Answer in natural language. How many Doorways are visible in the scene? Choose between the following options: 0, 2, 3, 4 or 1
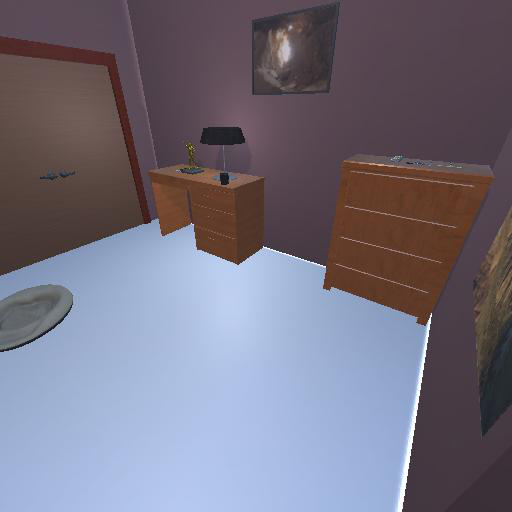
<answer>1</answer>